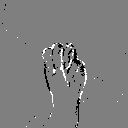
ASL letter: m